Mike Henry (voice actor)

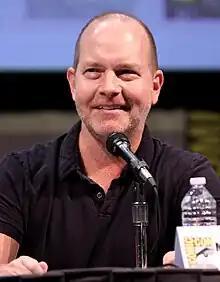
Henry at the 2011 San Diego Comic-Con

Michael Robert Henry (born November 7, 1965) is an American actor, comedian, writer, and producer known for his work on "Family Guy", where he was a writer and producer, and is the voice actor of Cleveland Brown (until 2021), Herbert, Bruce, Consuela, the Greased-up Deaf Guy, and others. He's also known for co-creating and starring in the spin-off "The Cleveland Show" (2009–13), for which he voiced Cleveland Brown and Rallo Tubbs, and others. He also had a recurring role as Dann in "The Orville".